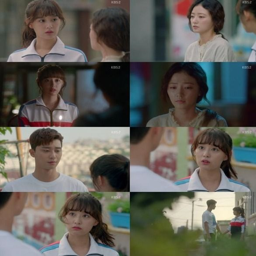
added episode captures for the drama .